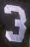
Number: 3